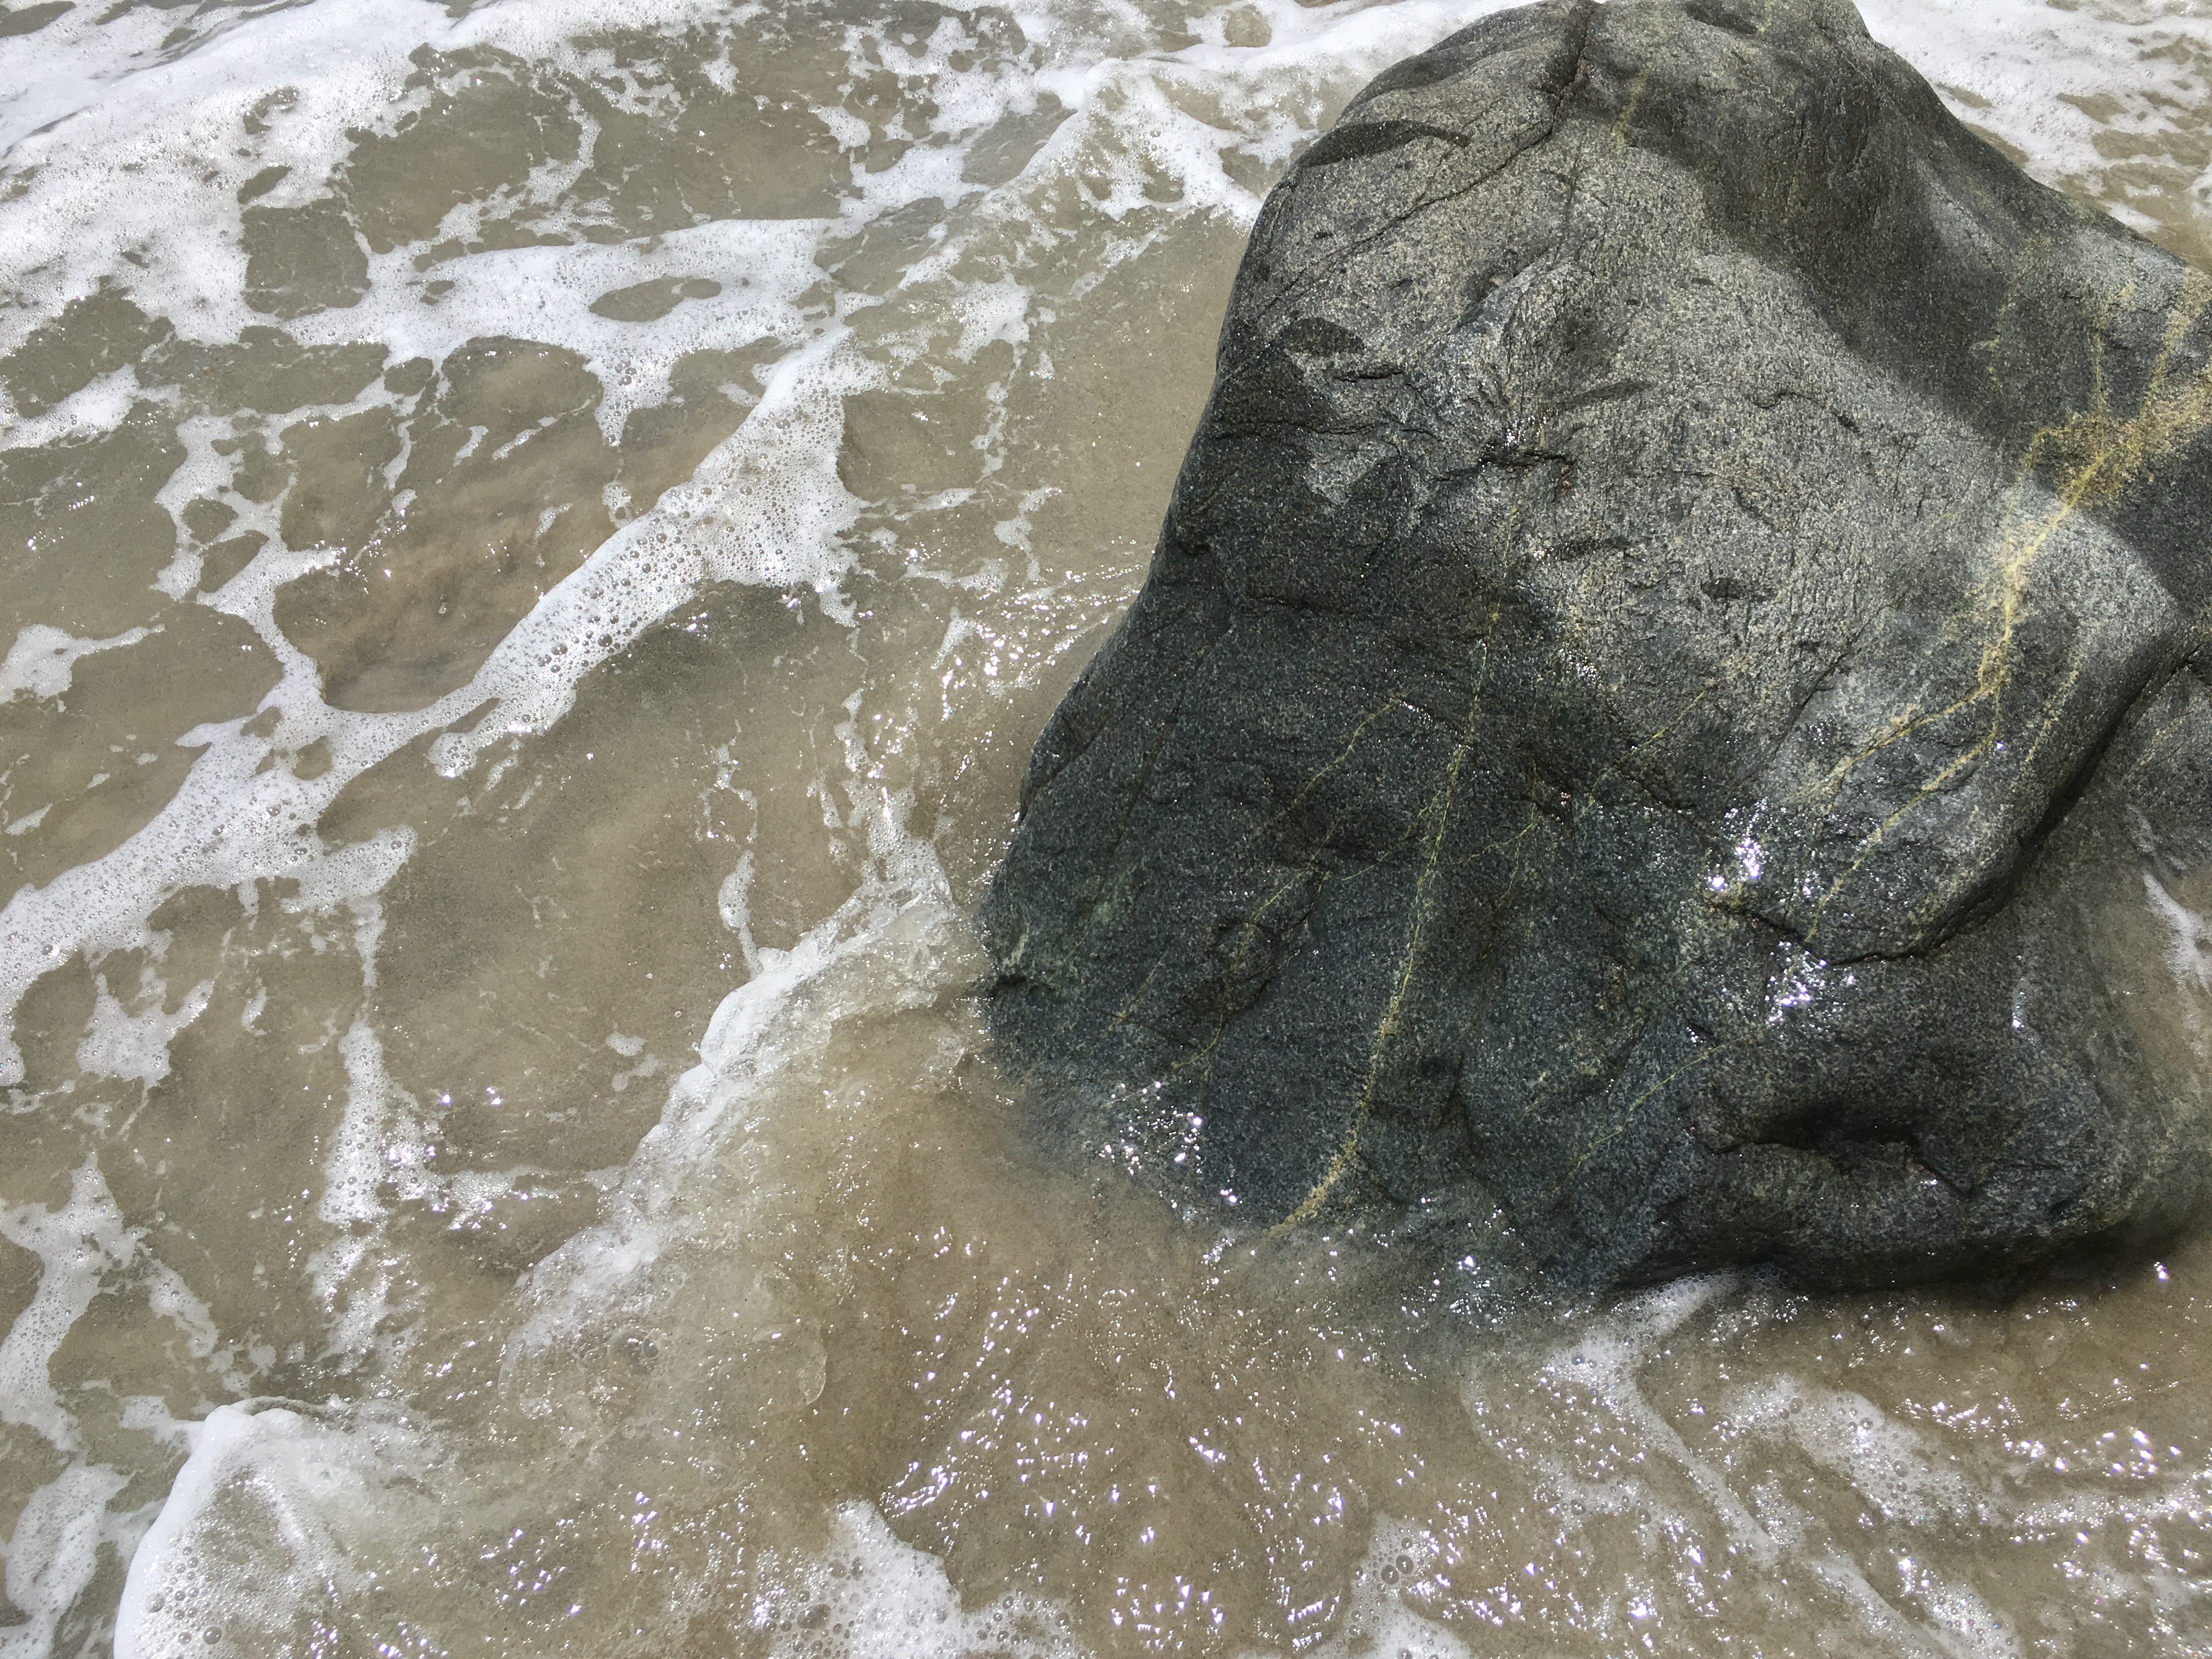
sea, water, sand, rock, wave, material, geology